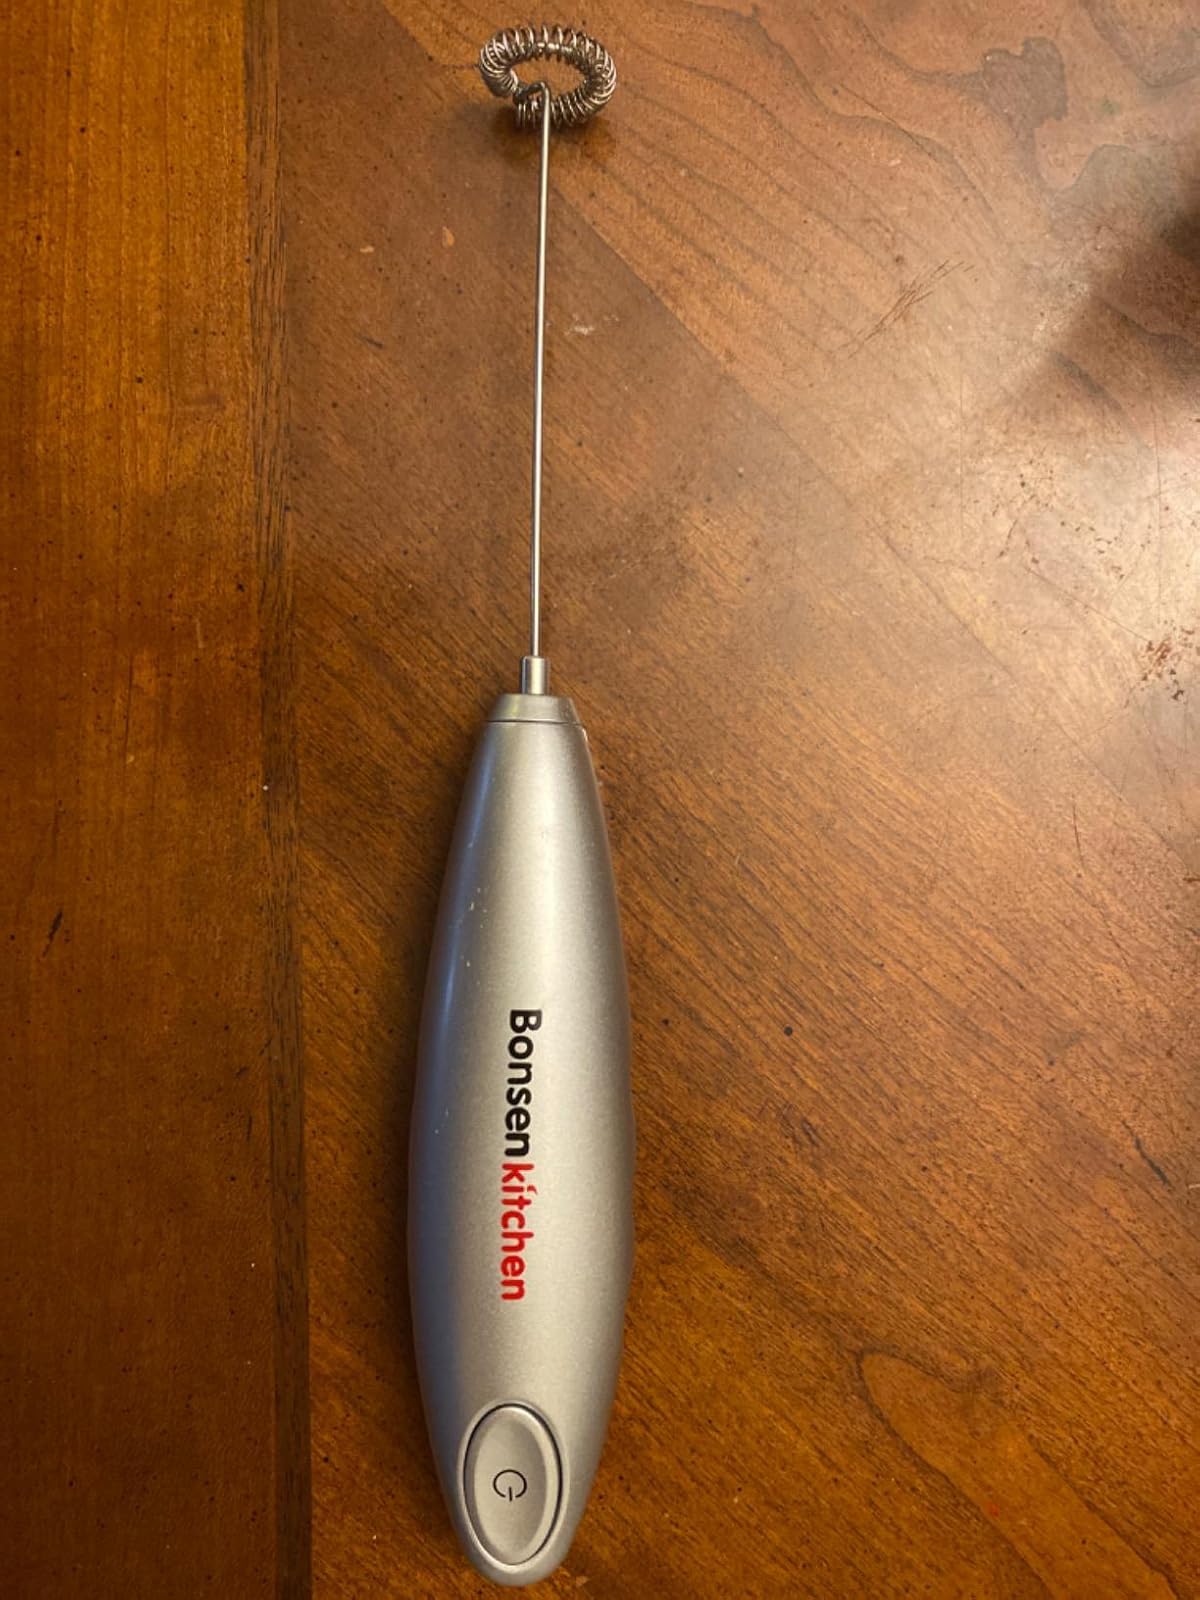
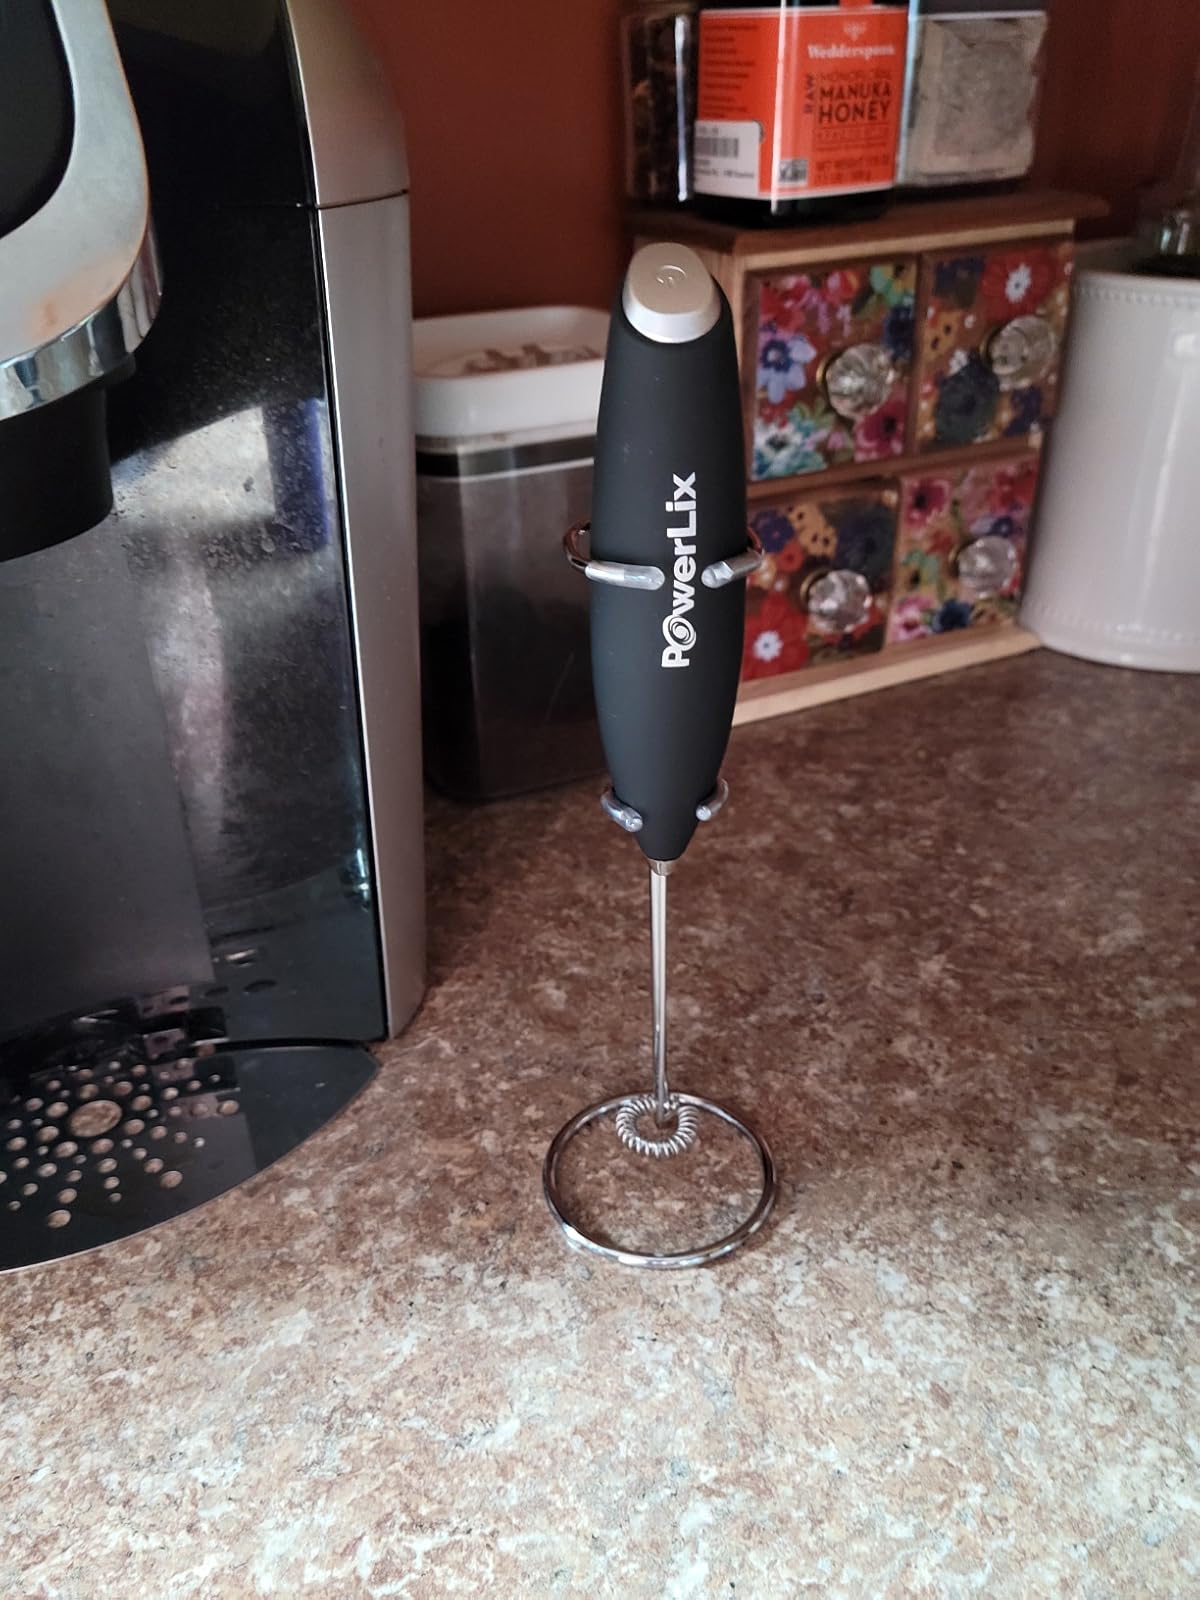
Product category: items_mixer
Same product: no